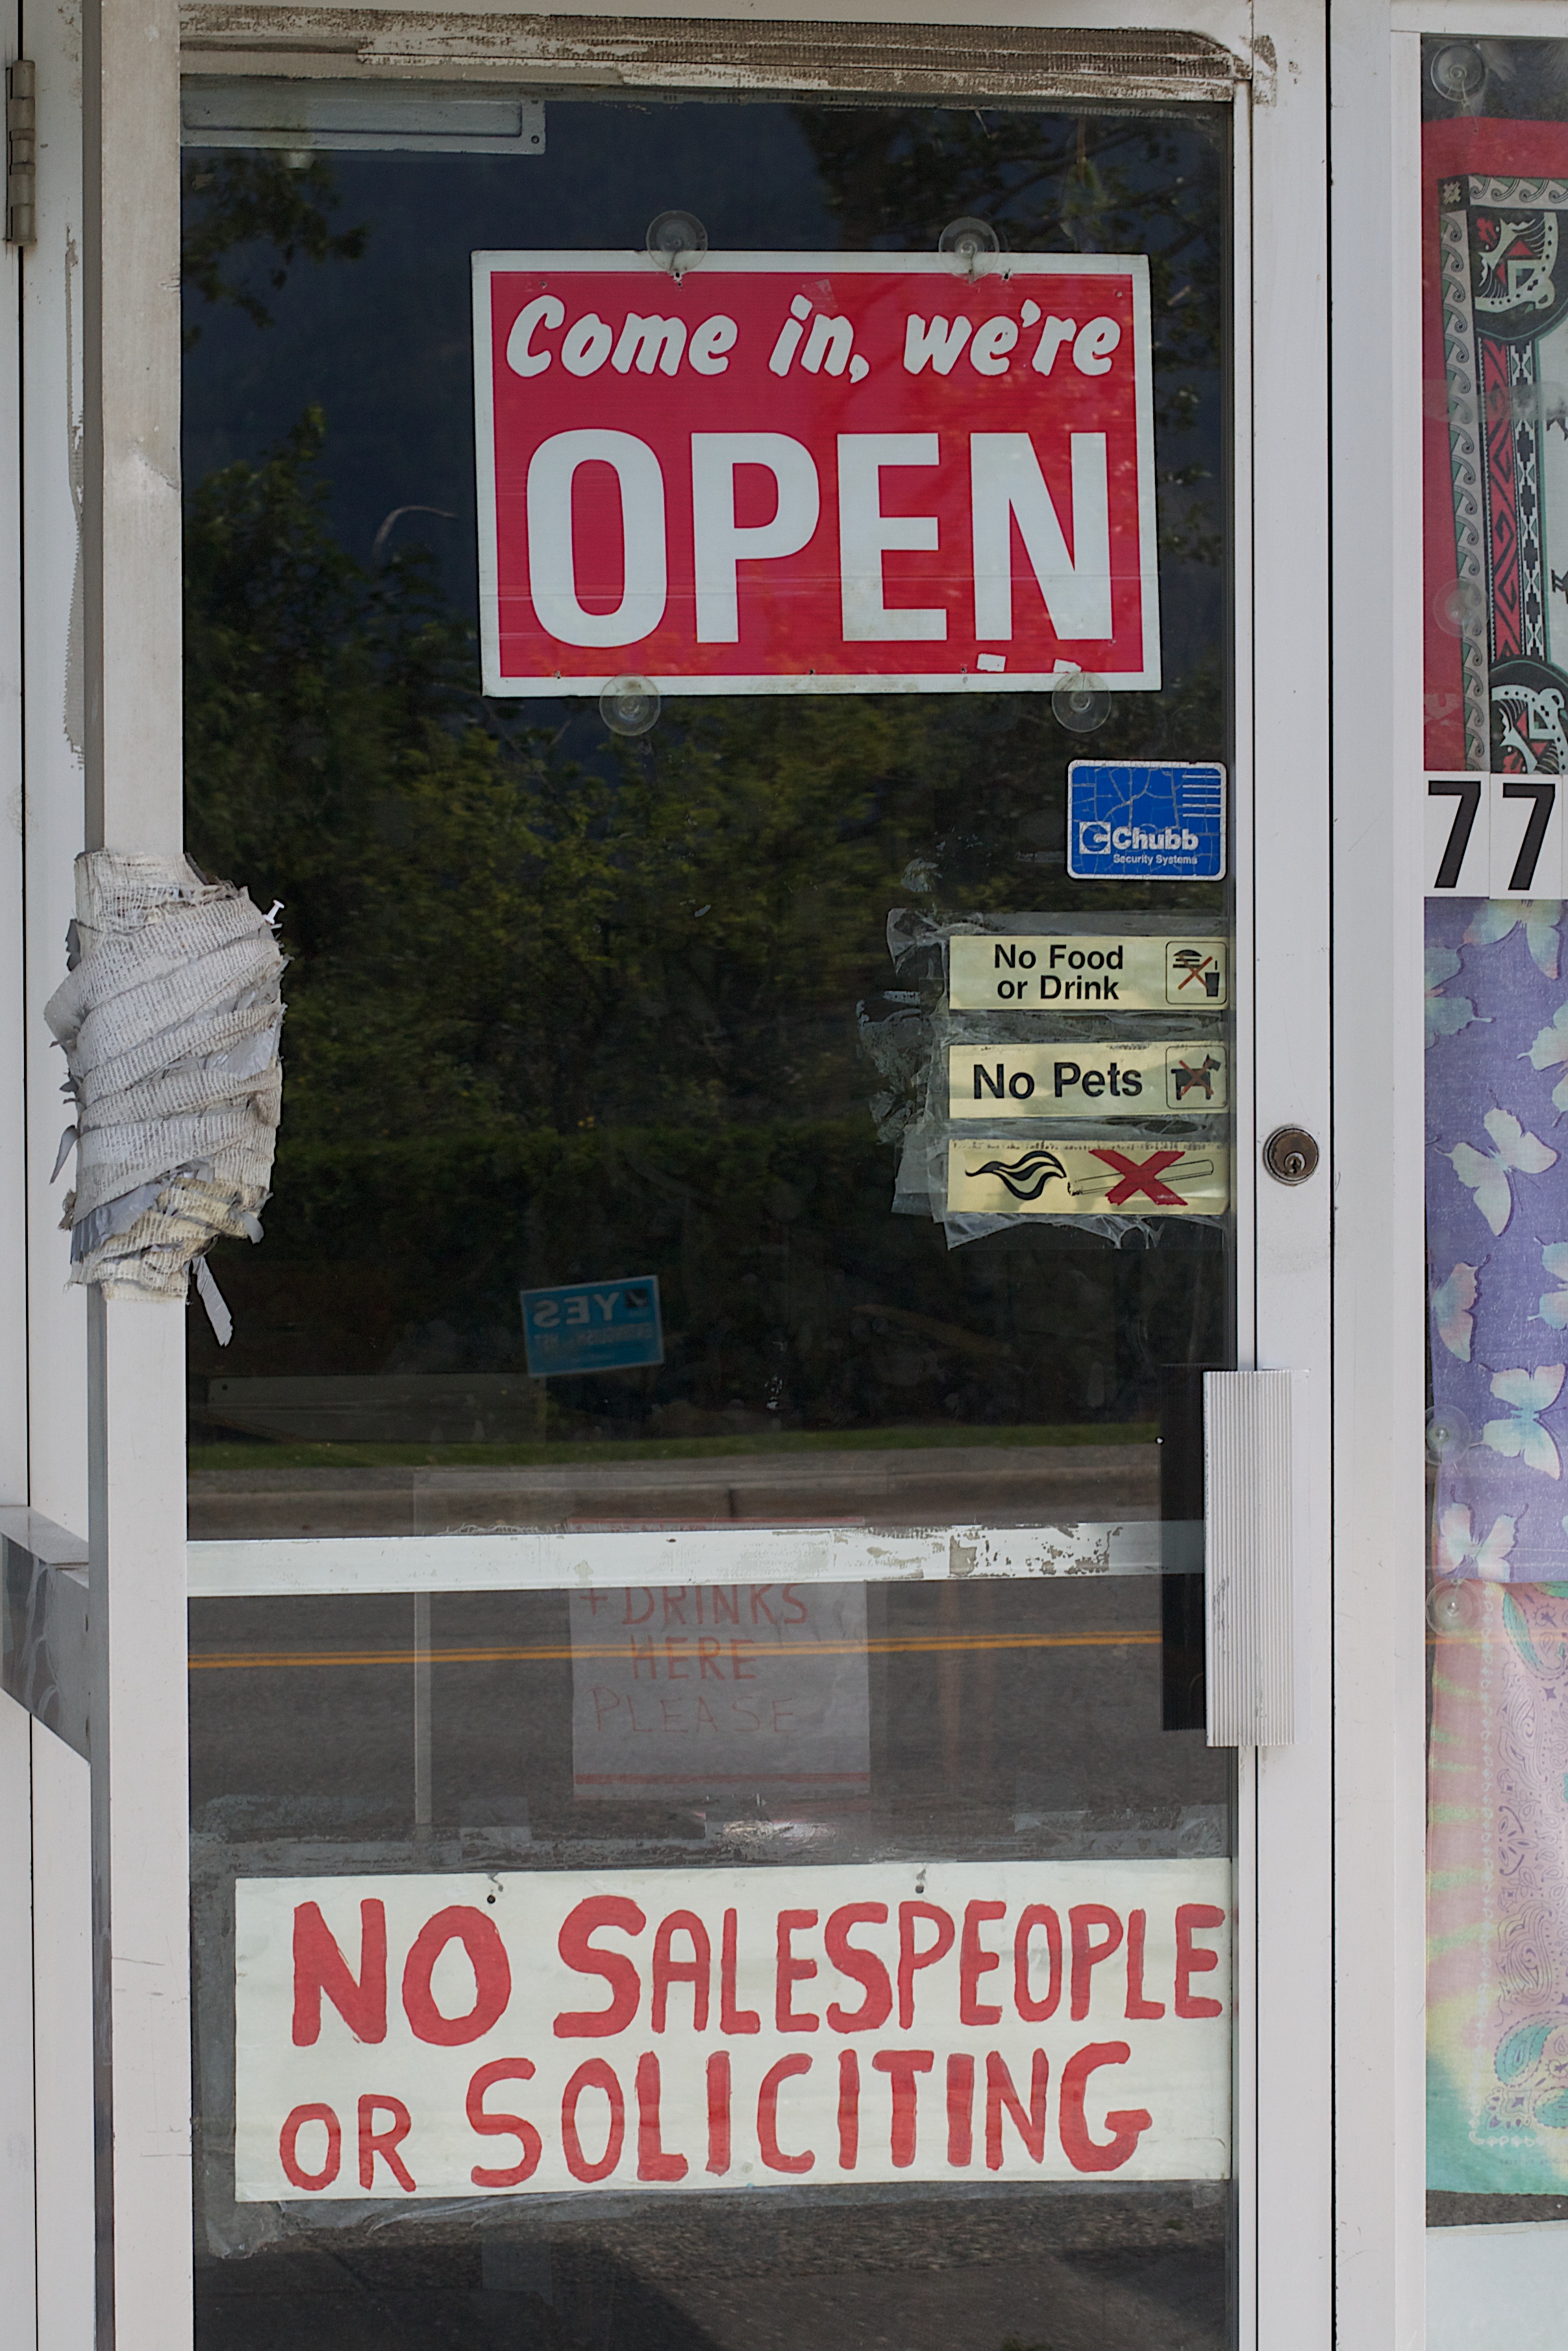
open, window, advertising, sign, banner, street sign, signage, poster, odyssey